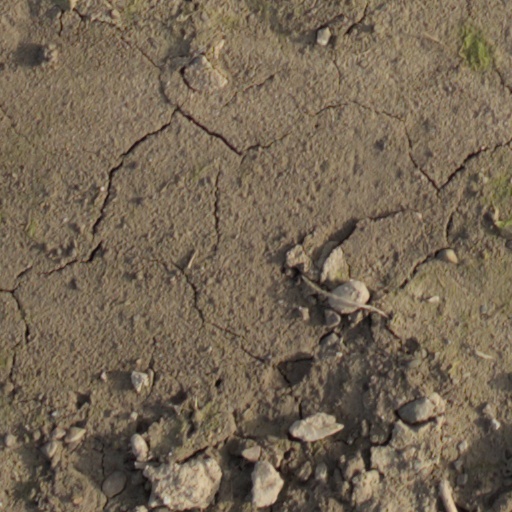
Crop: wheat